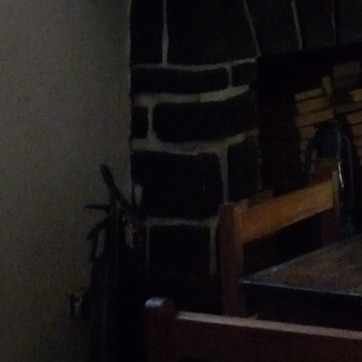
Material: stone